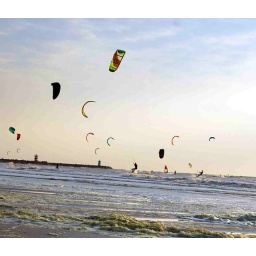
They were out in full force on Monday. Note the annualy icky green algae deposited on the beach